Como Congregational Church

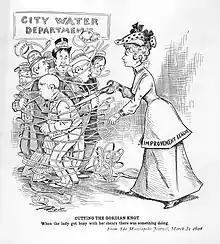
The Minneapolis Improvement League (headed by Maria Sanford) campaigns for clean city water, in a 1904 cartoon ("Minneapolis Journal")

Many of these historic architectural features (interior auditorium ceiling and wall decor with raked floor and original pew seating, exterior facade configuration) are extant in the building, and a 2022 project is in process of preservation and restoration so the building can represent and interpret the social history of the Como neighborhood and the building's Progressive Era historical period activity through 1920.